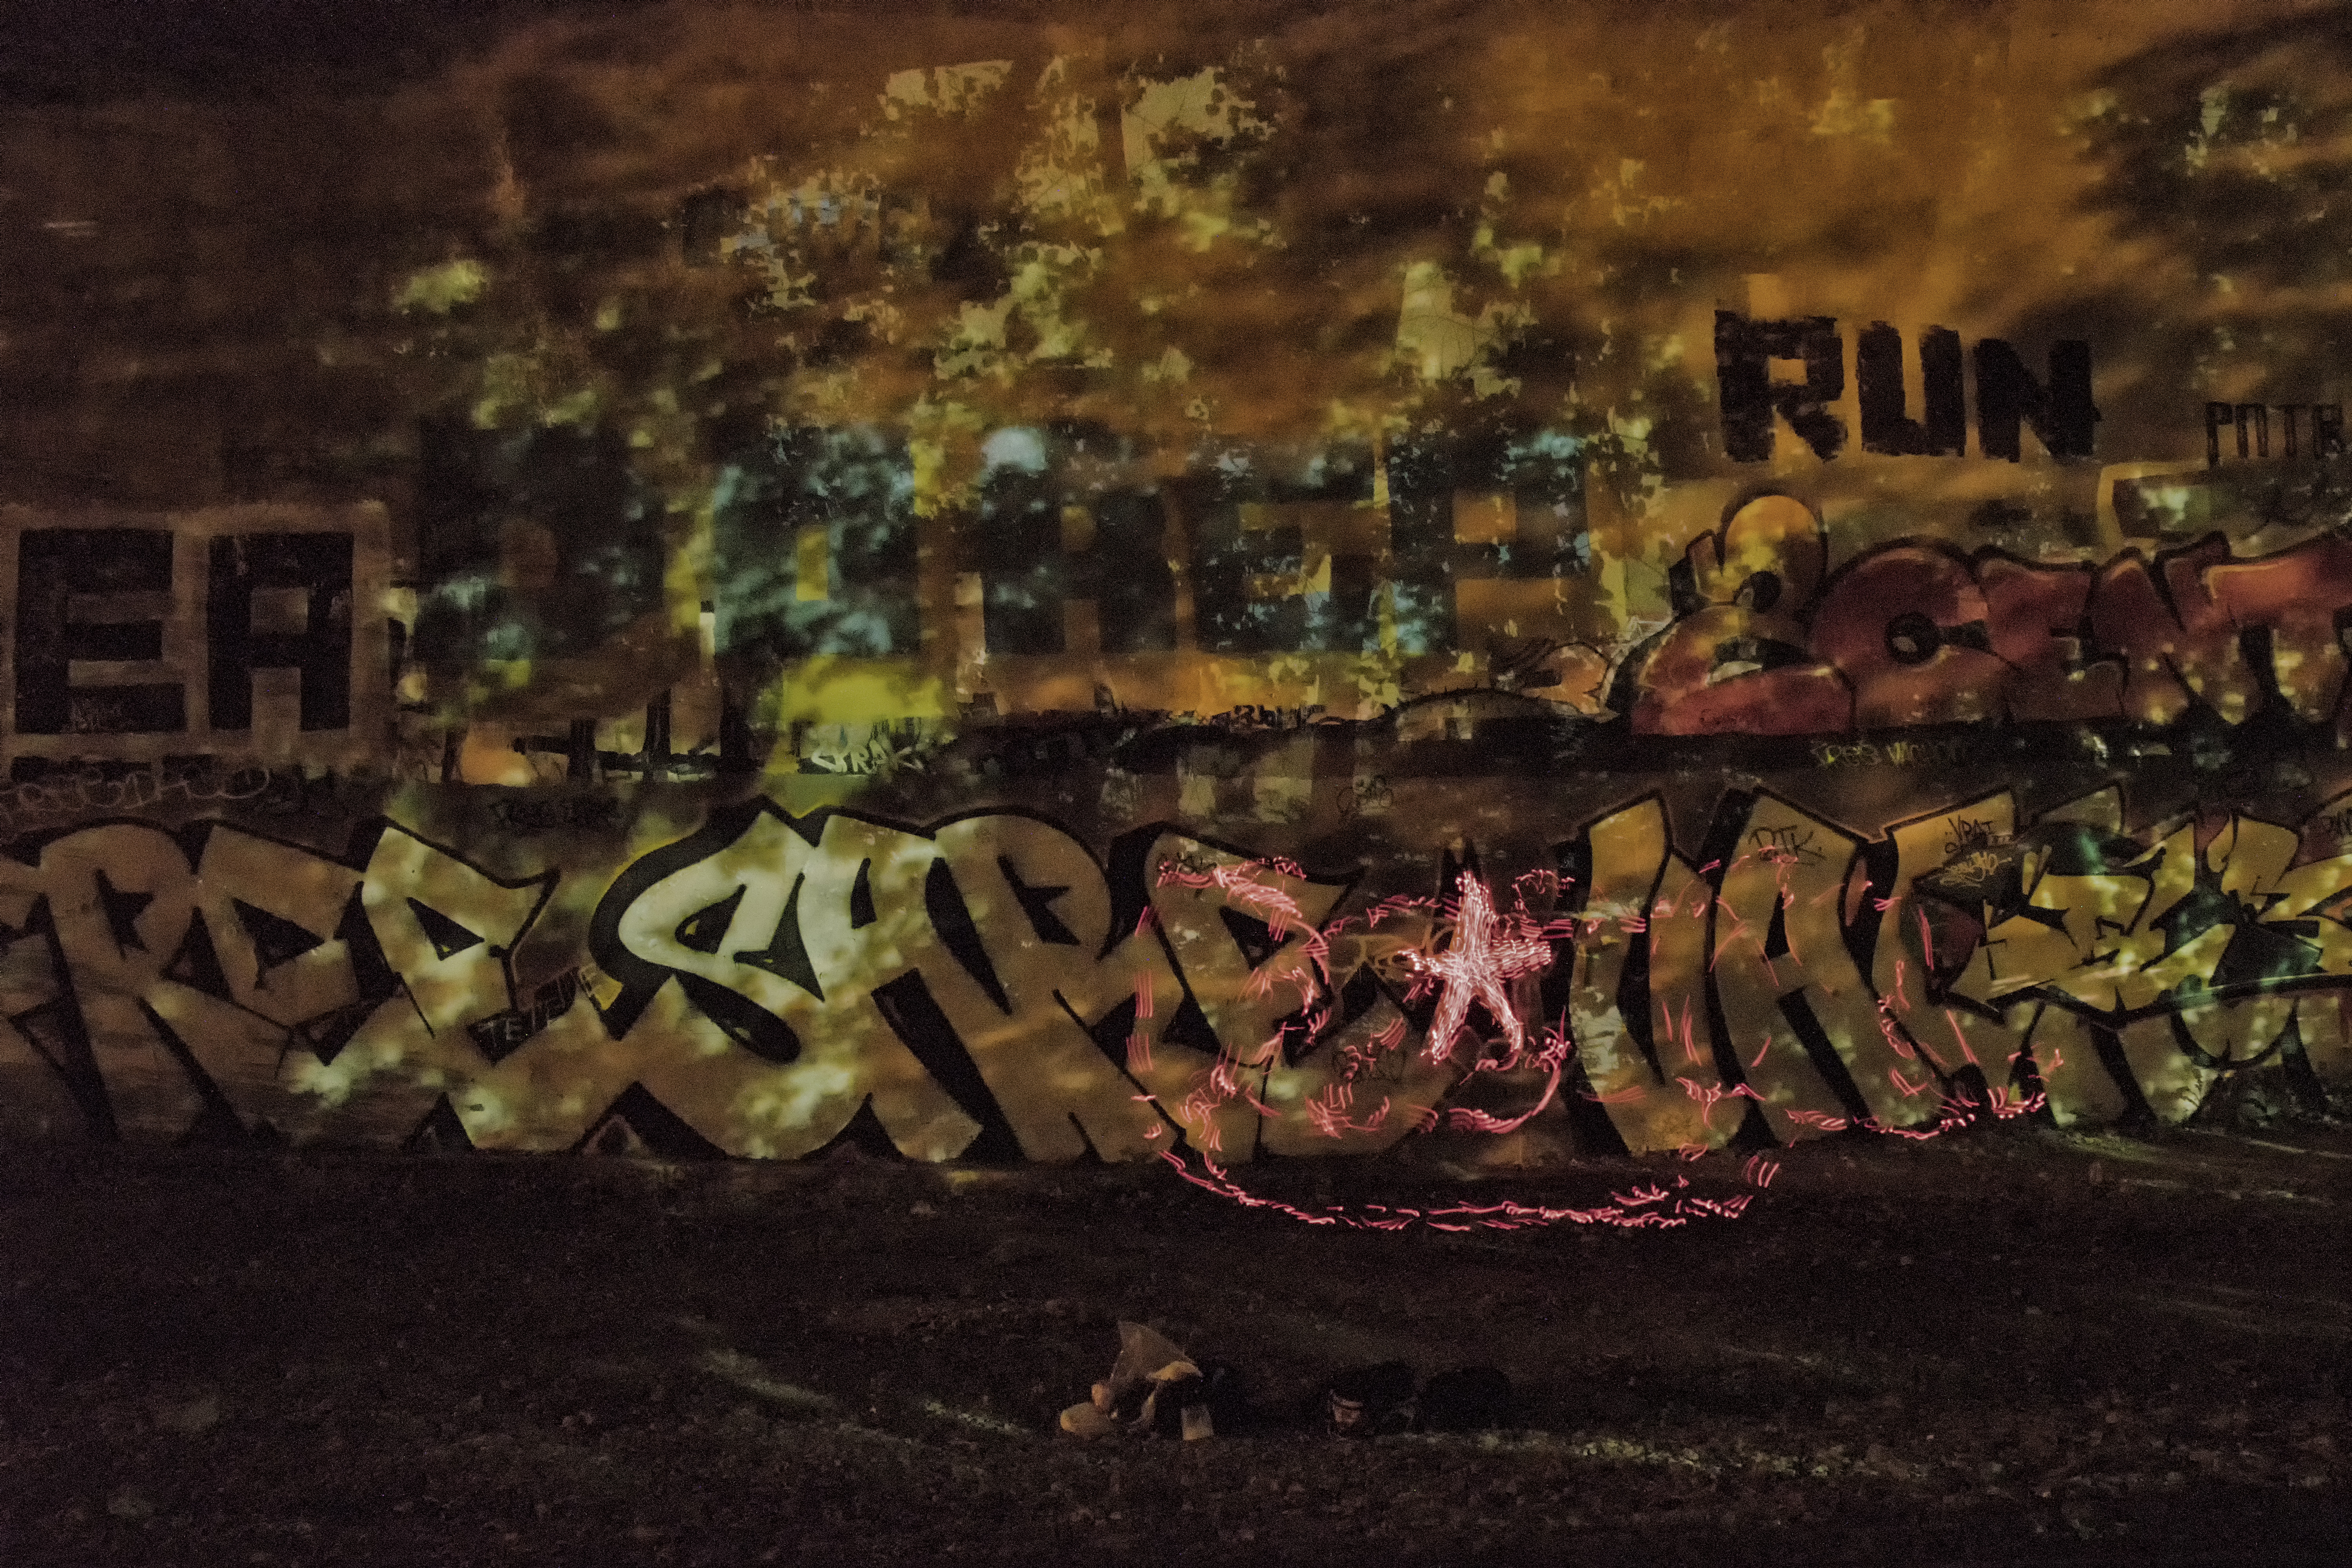
light, night, painting, art, canada, nuit, peinture, quebec, sherbrooke, lumineuse